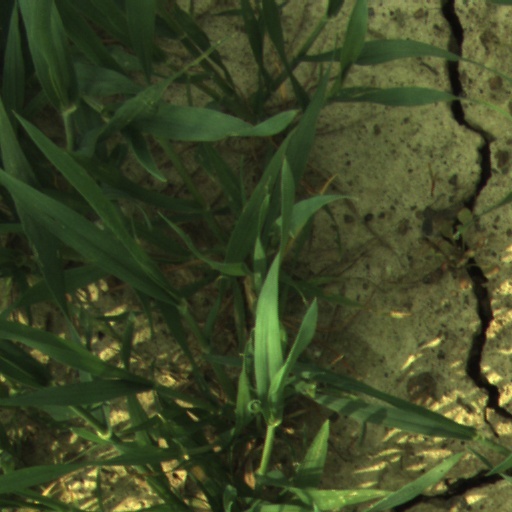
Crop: wheat